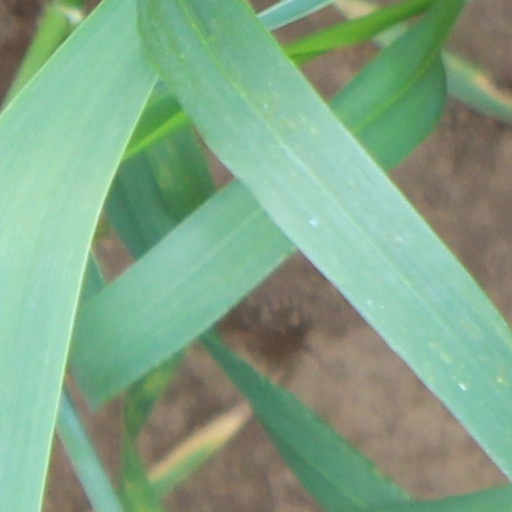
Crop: wheat